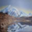
Label: mountain